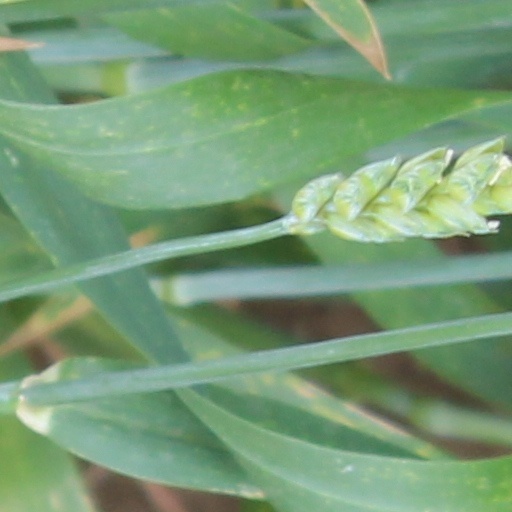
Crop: wheat